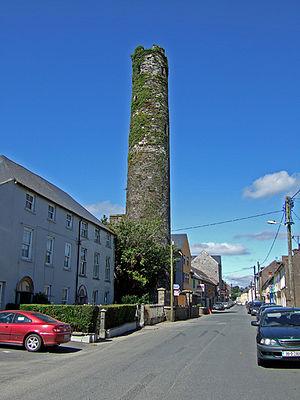
Cloyne est une petite ville d'Irlande dans le comté de Cork à 26 kilomètres à l'est de Cork.